Marcus M. Drake

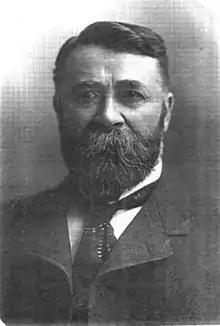

Marcus Motier Drake (1835–1907) was the mayor of the city of Buffalo, New York, serving from November to December 1882, after the resignation of Grover Cleveland.